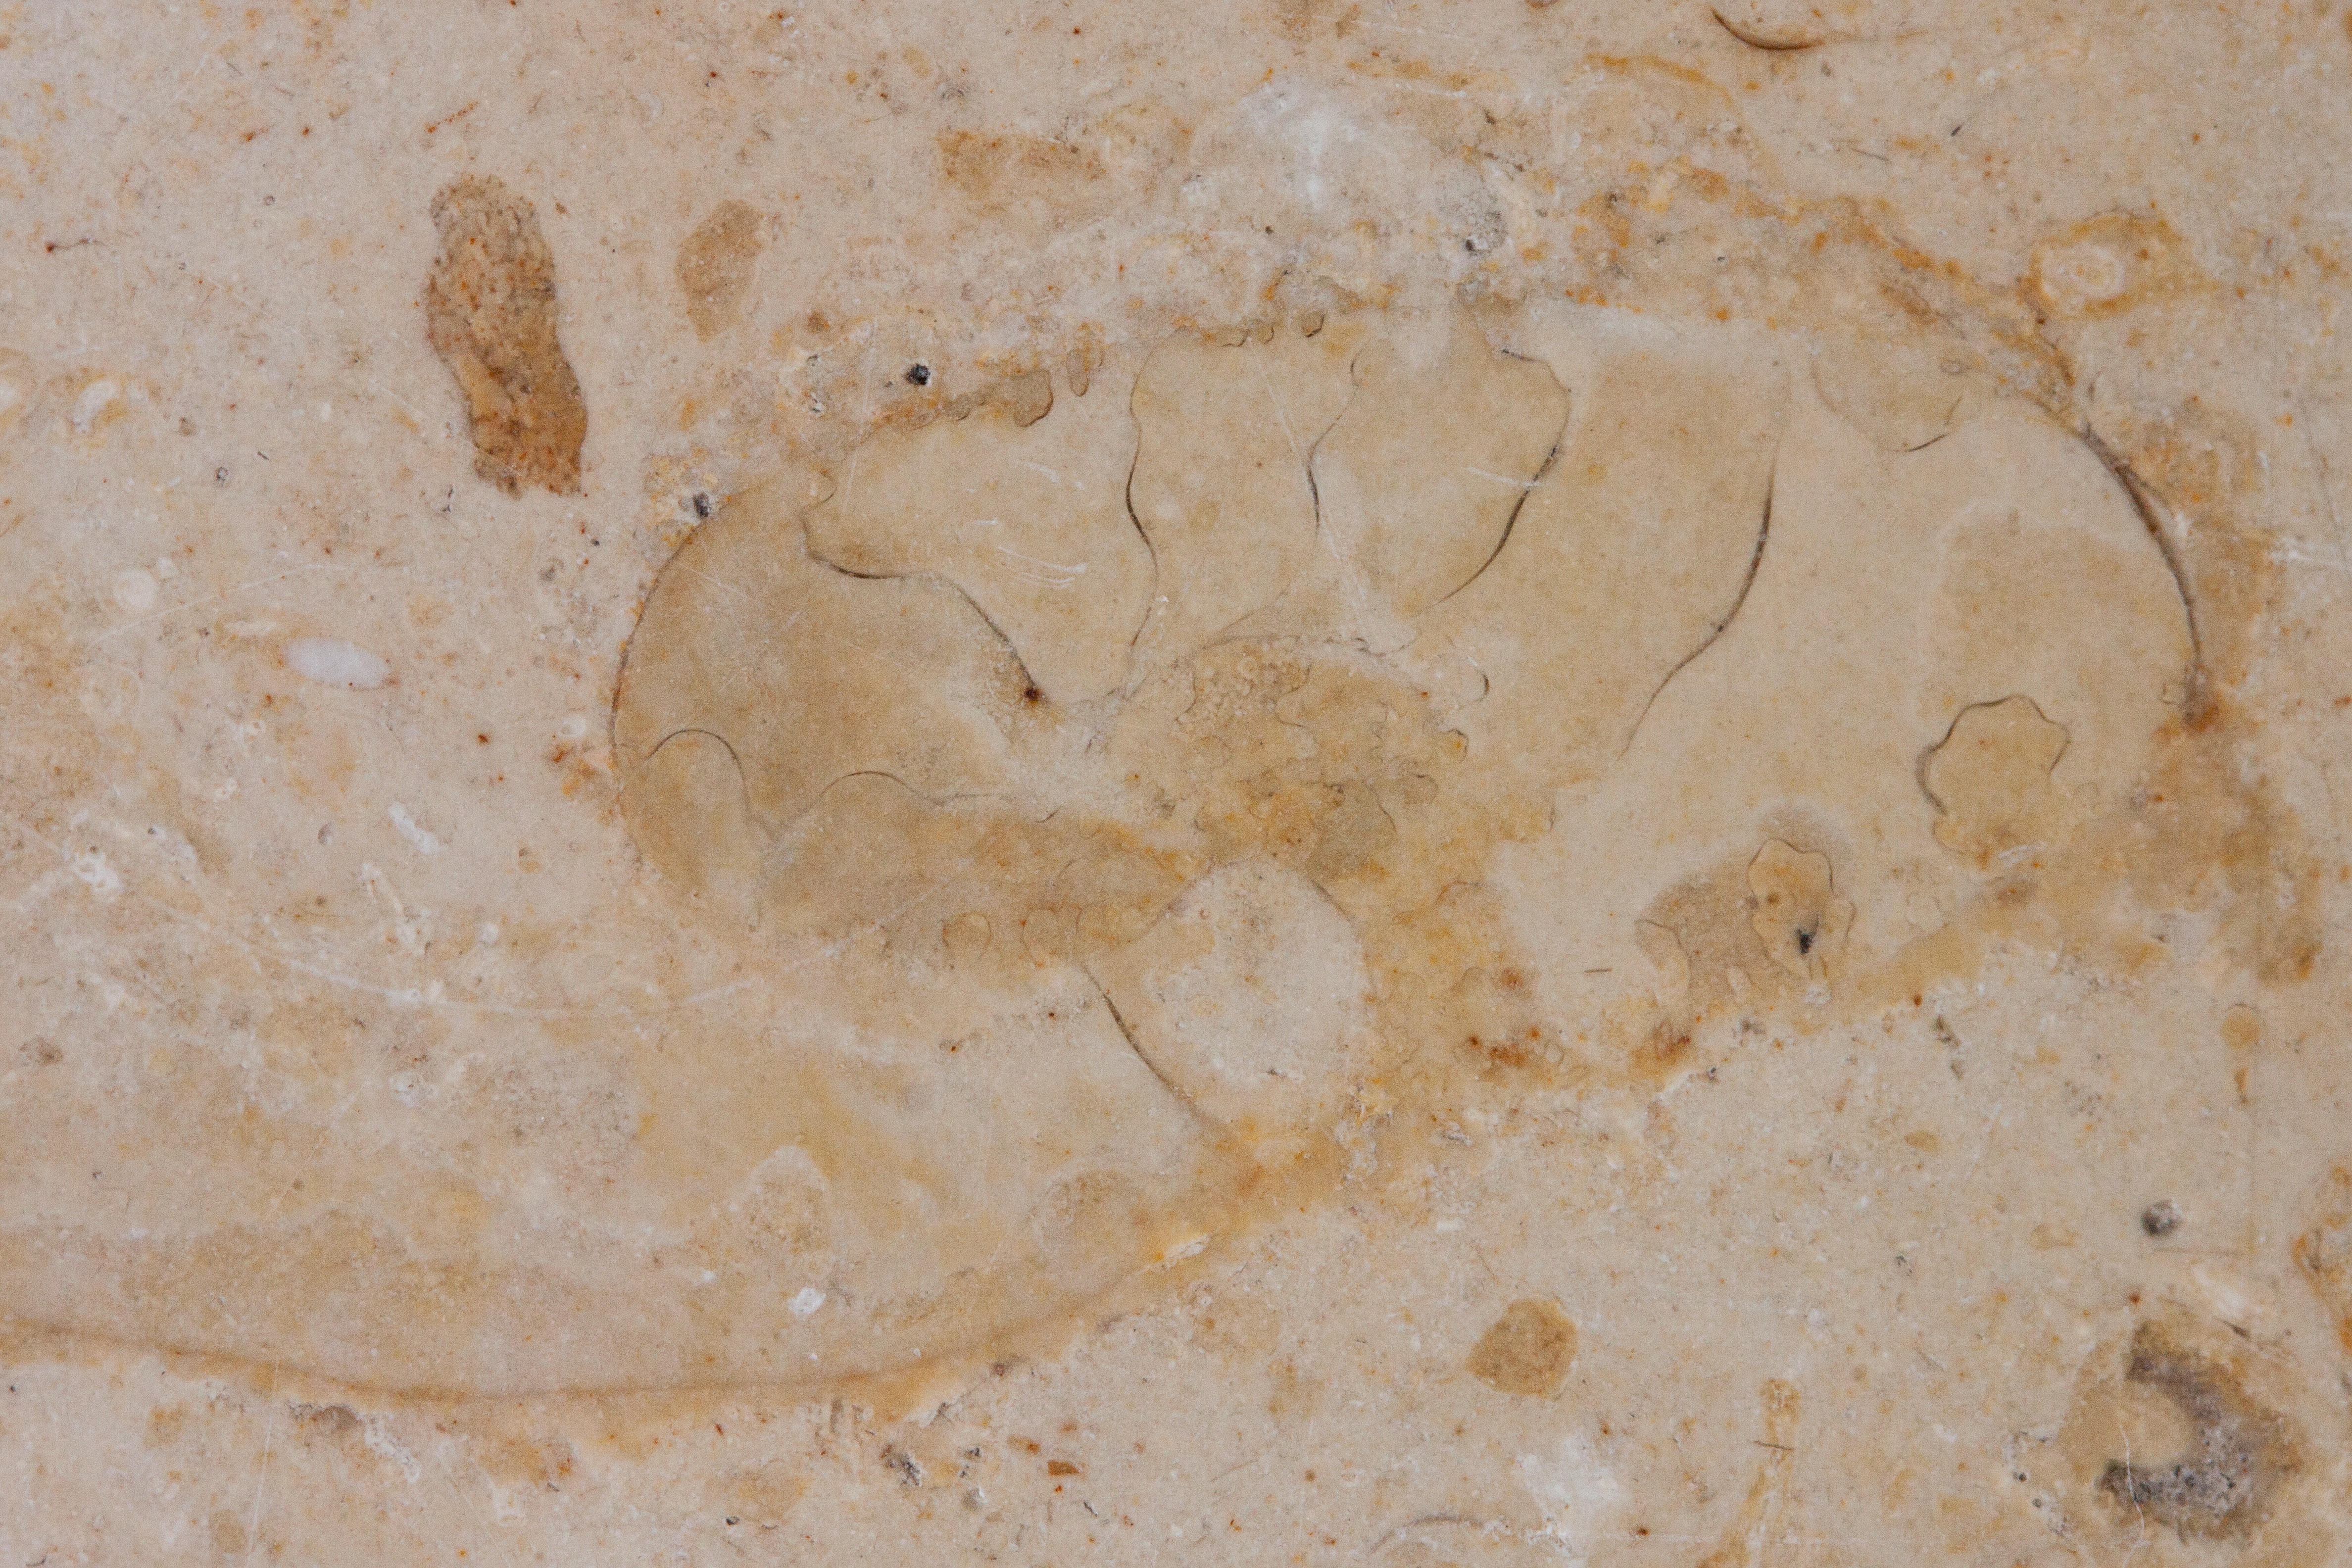
sea, sand, floor, macro, material, background, limestone, fossil, relief, quarry, jura, plaster, fund, flooring, petrification, fossil beast, cream colors, solnhofen limestone slabs, polished surface, layered deposits, upper jurassic, ochre yellow